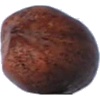
Label: Nut Pecan 1